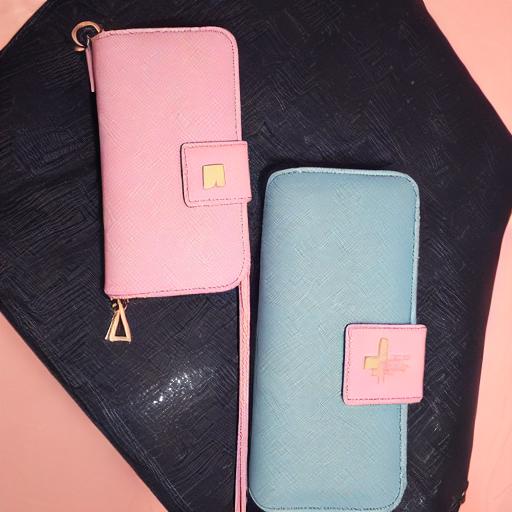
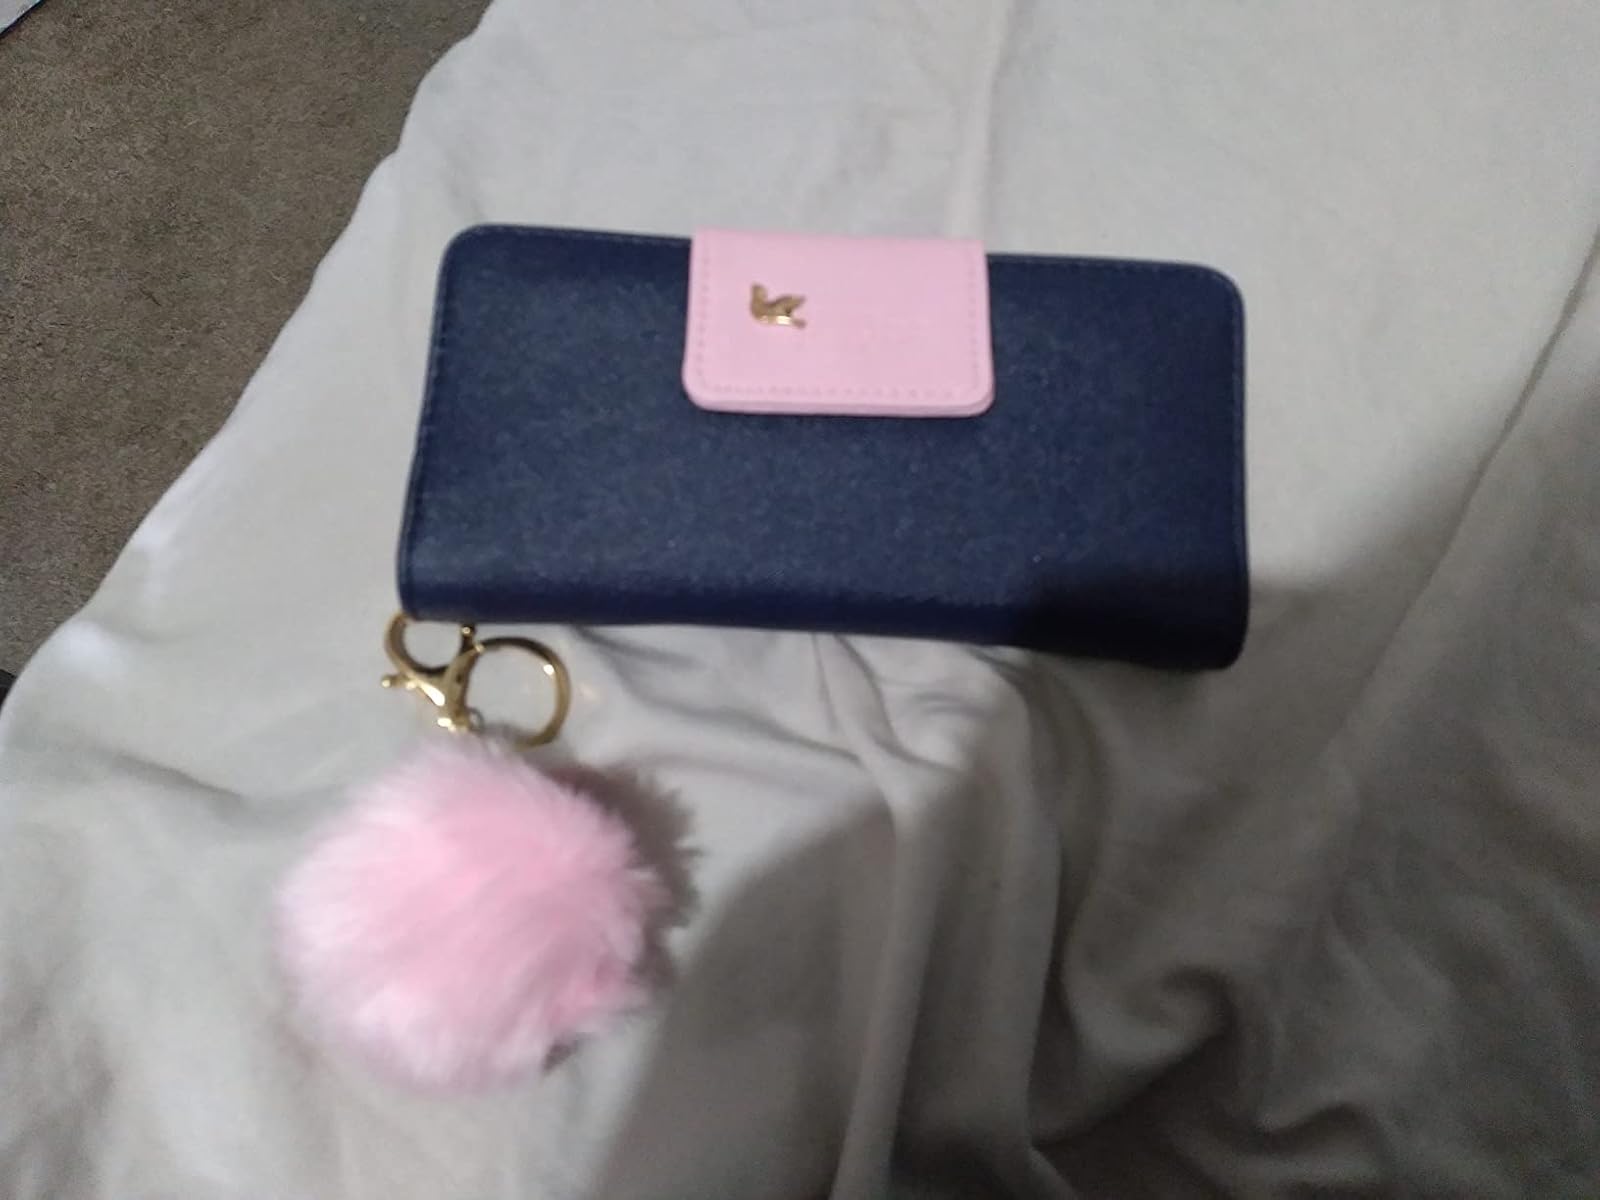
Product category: accessories_handbag
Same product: no